Aquilegia grata

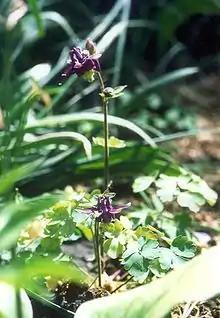
Whole plant

"Aquilegia grata" belongs to a clade containing most of the European columbine species, which appear to have diverged from their closest relatives in Asia in the early Pleistocene, a little over 2 million years ago. It is believed to be closely related to "Aquilegia ottonis", "Aquilegia nikolicii", and especially "Aquilegia nigricans". The species was first described by the Austrian botanist Albert Zimmeter (1848–1897) in 1875 from specimens collected by Joseph Karl Maly (1797–1866) from the Orjen mountain range in Montenegro in 1864, and populations were later found in other locations by Maly and others in the Dinaric Alps, although it has been questioned whether the specimens from locations other than Orjen are in fact "A. nikolicii".